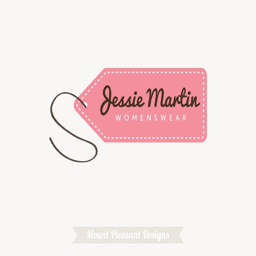
design that work as a business card all blown up .